George M. Keim

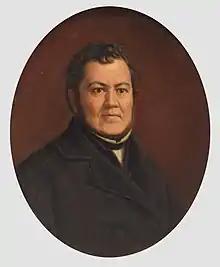

George May Keim (March 23, 1805 – June 10, 1861) was a 19th-century American lawyer and politician who for three terms was a Democratic member of the U.S. House of Representatives from Pennsylvania from 1838 to 1843.